Charades (film)

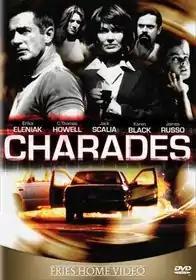
DVD cover

Charades (also known as Felons or First Degree) is a 1998 mystery drama film directed by Stephen Eckelberry. The film stars Erika Eleniak, C. Thomas Howell, and Karen Black, who was a writer and producer on the film.